William Adamson (Cannock MP)

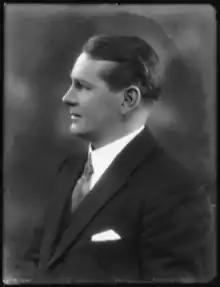
Adamson in December 1924.

William Murdoch Adamson (1 January 1881 – 25 October 1945) was a British Labour politician.